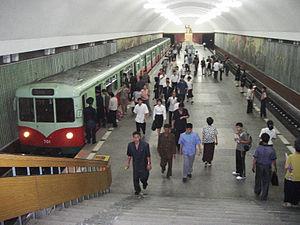
Le métro de Pyongyang est le seul métro de la Corée du Nord. Créé en 1973, il se compose de deux lignes : la ligne Chollima et la ligne Hyŏksin. Les deux lignes se croisent à la station Chŏnu. La fréquentation est estimée entre 300 000 et 700 000 personnes.